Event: Nepal Earthquake
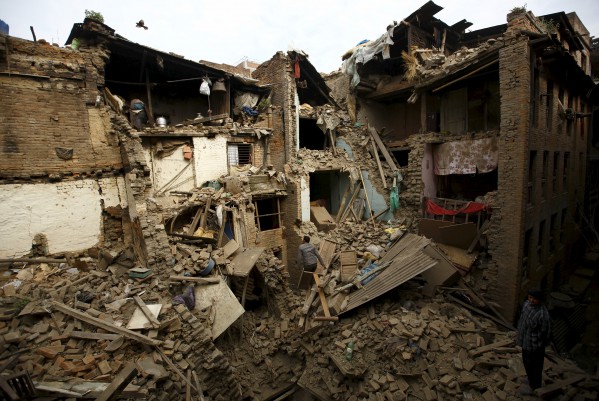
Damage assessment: damage